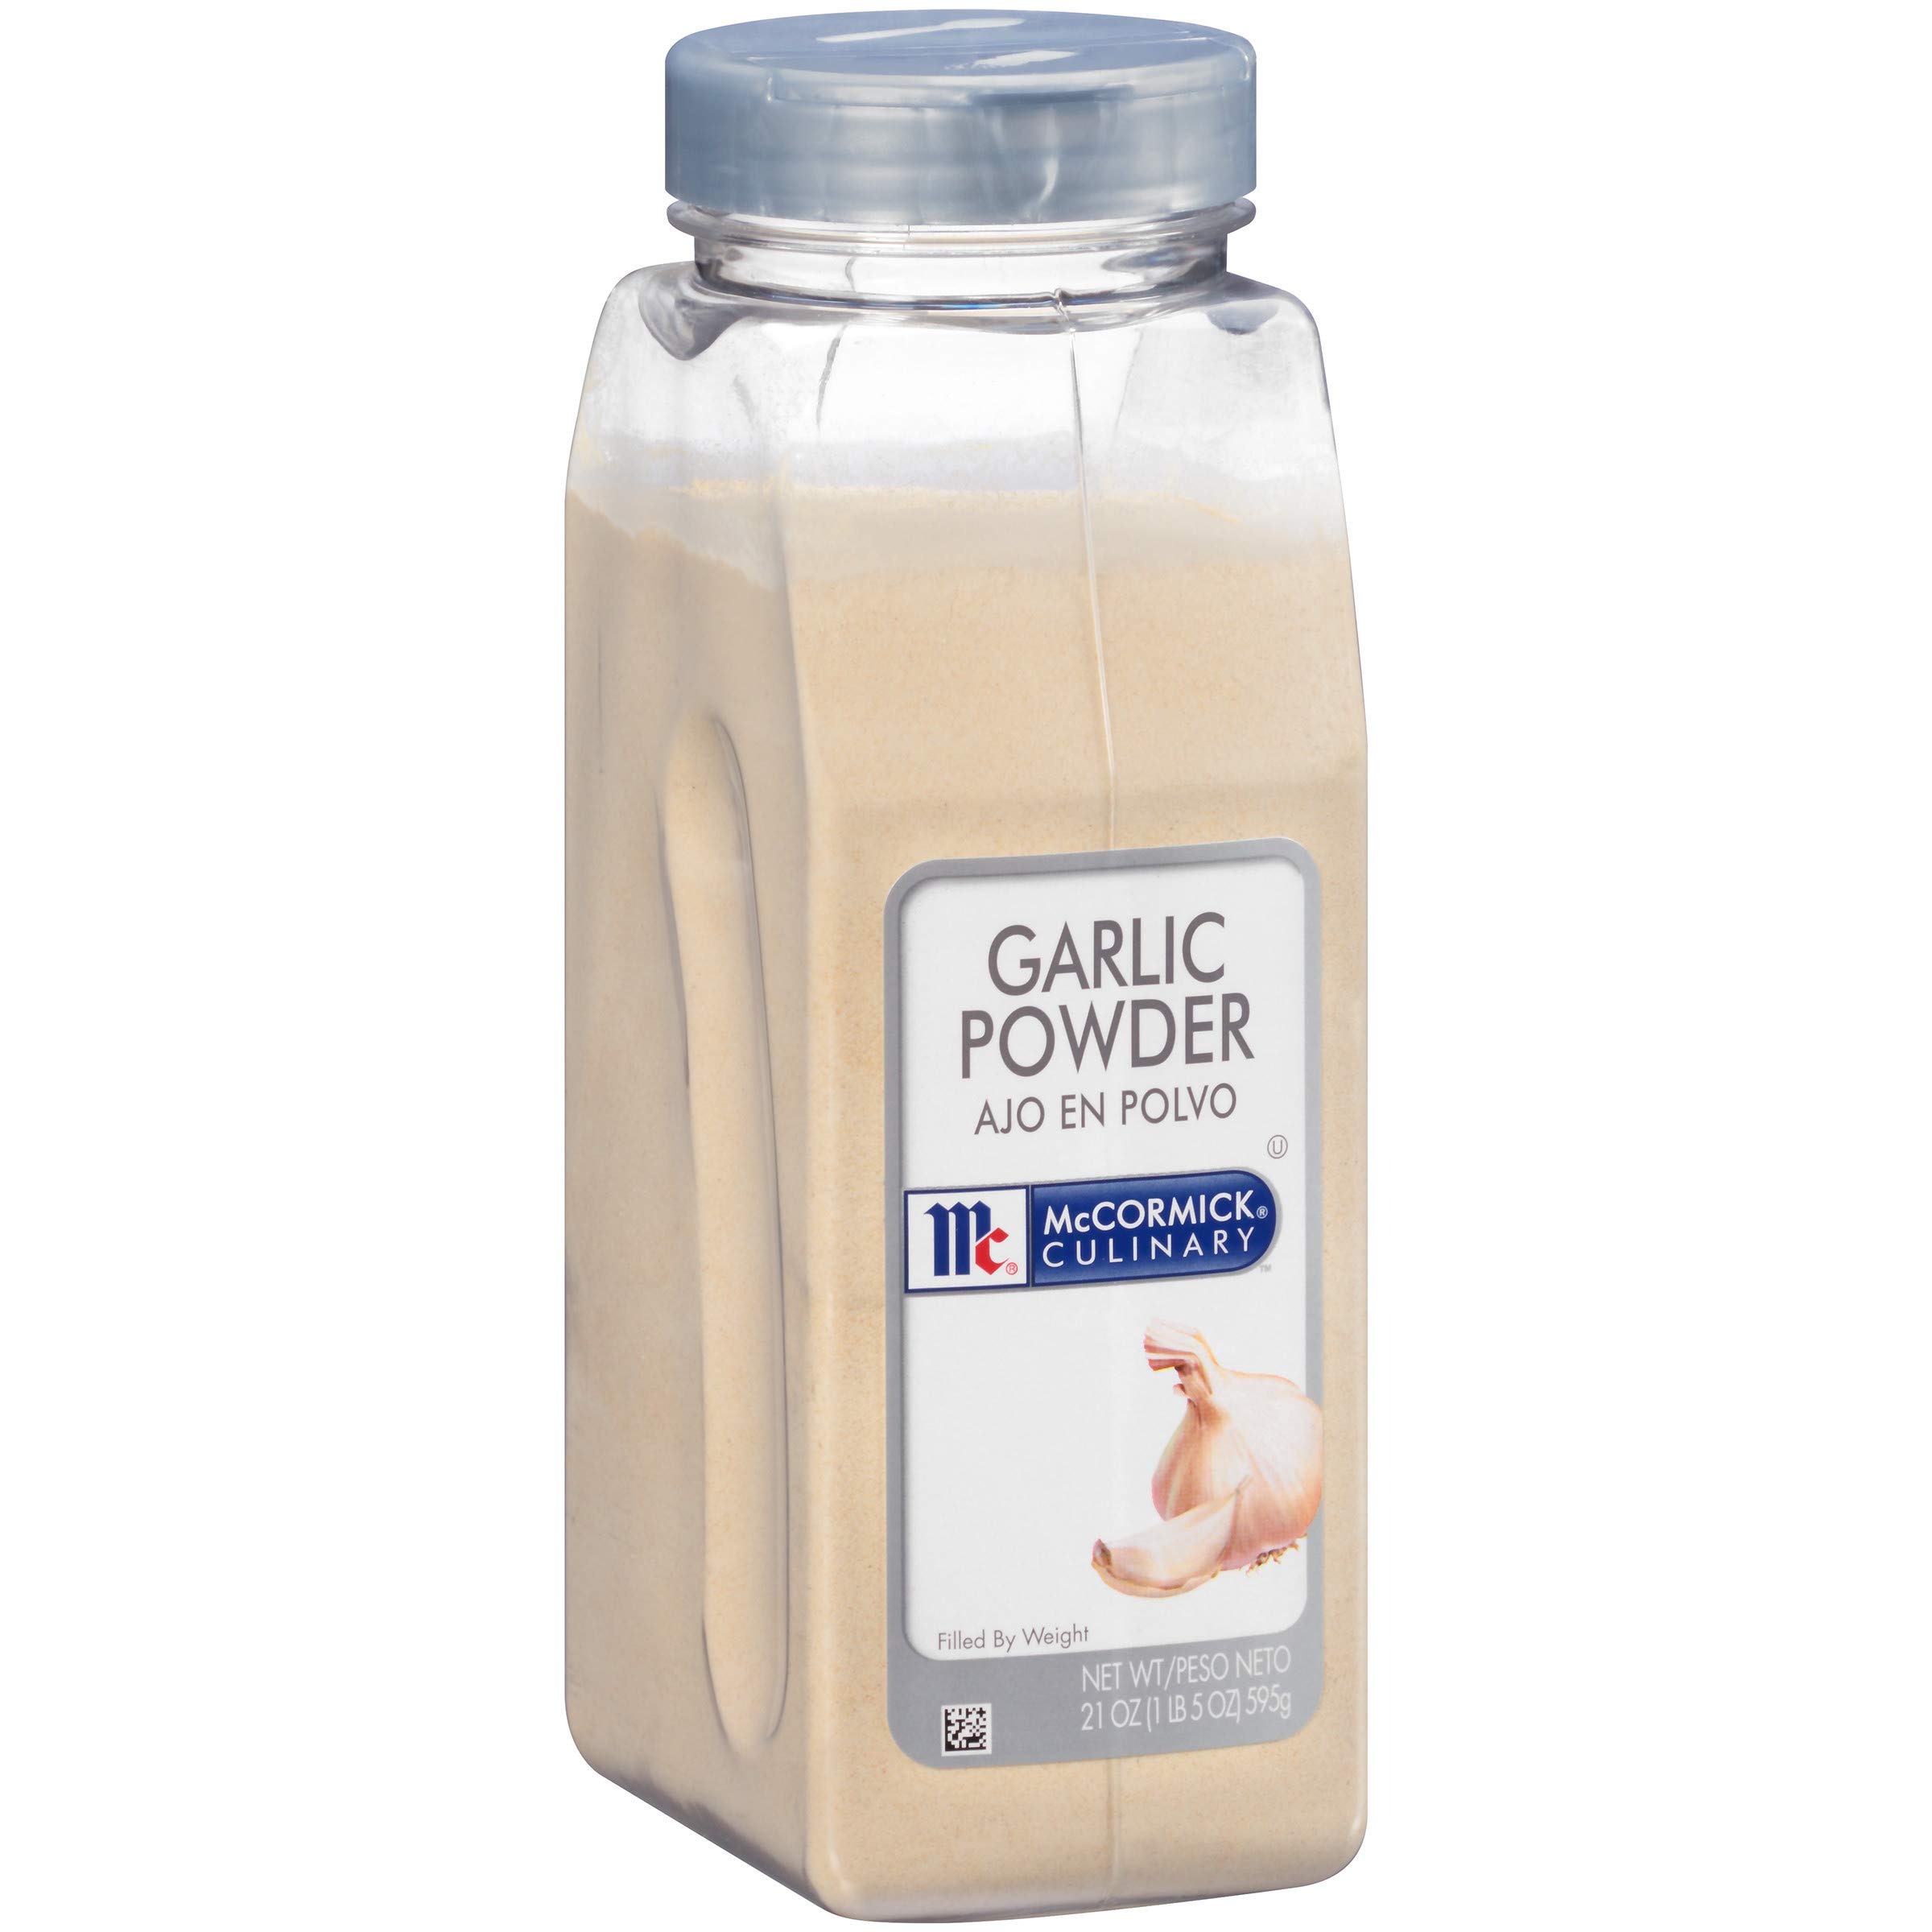
Item Name: McCormick Culinary Garlic Powder, 21 oz - One 21 Ounce Container Garlic Powder Seasoning, Culinary Grade Seasoning Perfect for Recipes With Garlic Flavor
Bullet Point 1: PURE GARLIC FLAVOR: McCormick Culinary Garlic Powder is ideal for any dish that calls for garlic flavor; sprinkle on chili, hummus, meatloaf, potatoes and pasta sauce; authentic garlic flavor to pair with almost any savory recipe
Bullet Point 2: HIGH QUALITY: Comes in a 21-ounce container and makes a great addition to any spice collection; premium fresh garlic sourced from an unparalleled global supply chain is dehydrated and ground before packaging
Bullet Point 3: MADE FOR CHEFS: Explicitly blended for culinary professionals and chefs to add a dash of flavor to meals; large size is perfect for big batches, busy dinner services and high-volume kitchens
Bullet Point 4: CONSISTENT AND CONVENIENT: Garlic powder seasoning has a fine texture ideal for every recipe; blends thoroughly into soups and sauces; enjoy repeatable results with consistent particle size and flavor
Bullet Point 5: A BRAND YOU CAN TRUST: McCormick Culinary's Garlic Powder is kosher, culinary-grade, pure garlic seasoning that offers remarkable consistency and performance; Garlic powder for cooking contains one ingredient garlic
Value: 21.0
Unit: Ounce

Price: 23.03